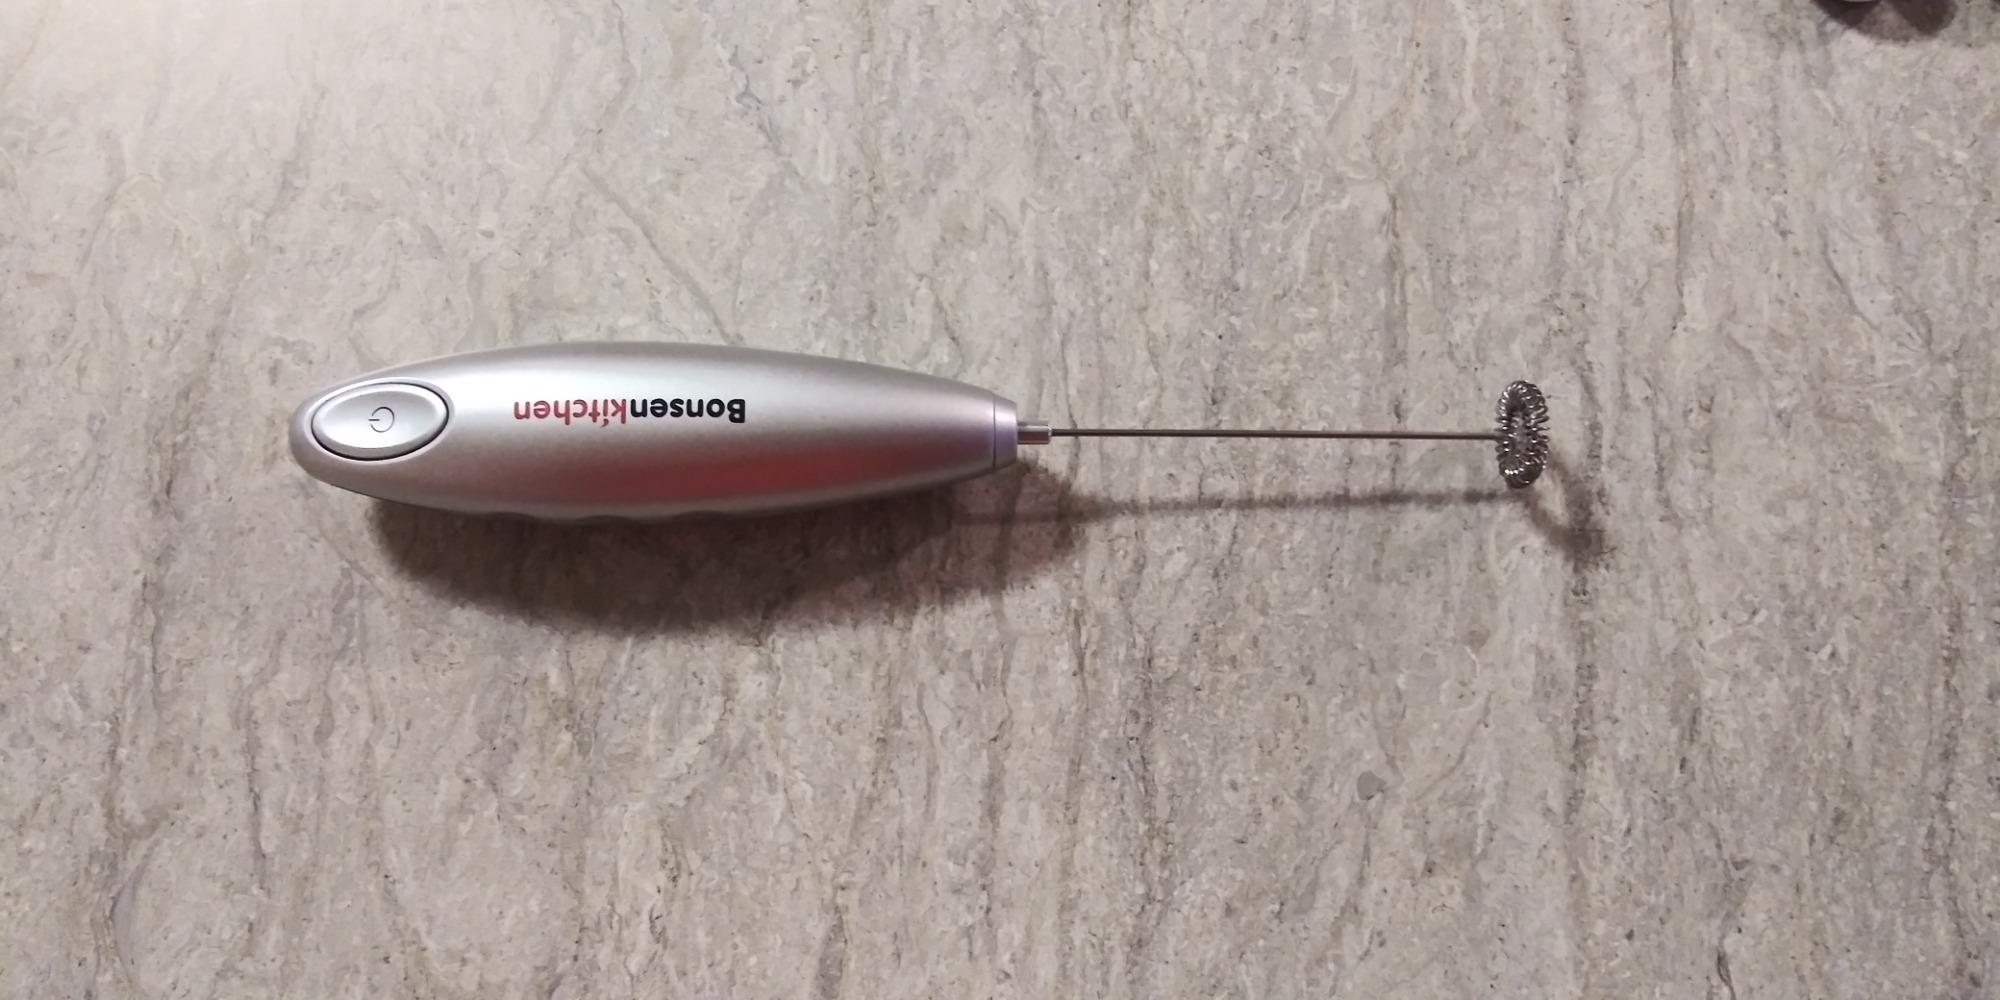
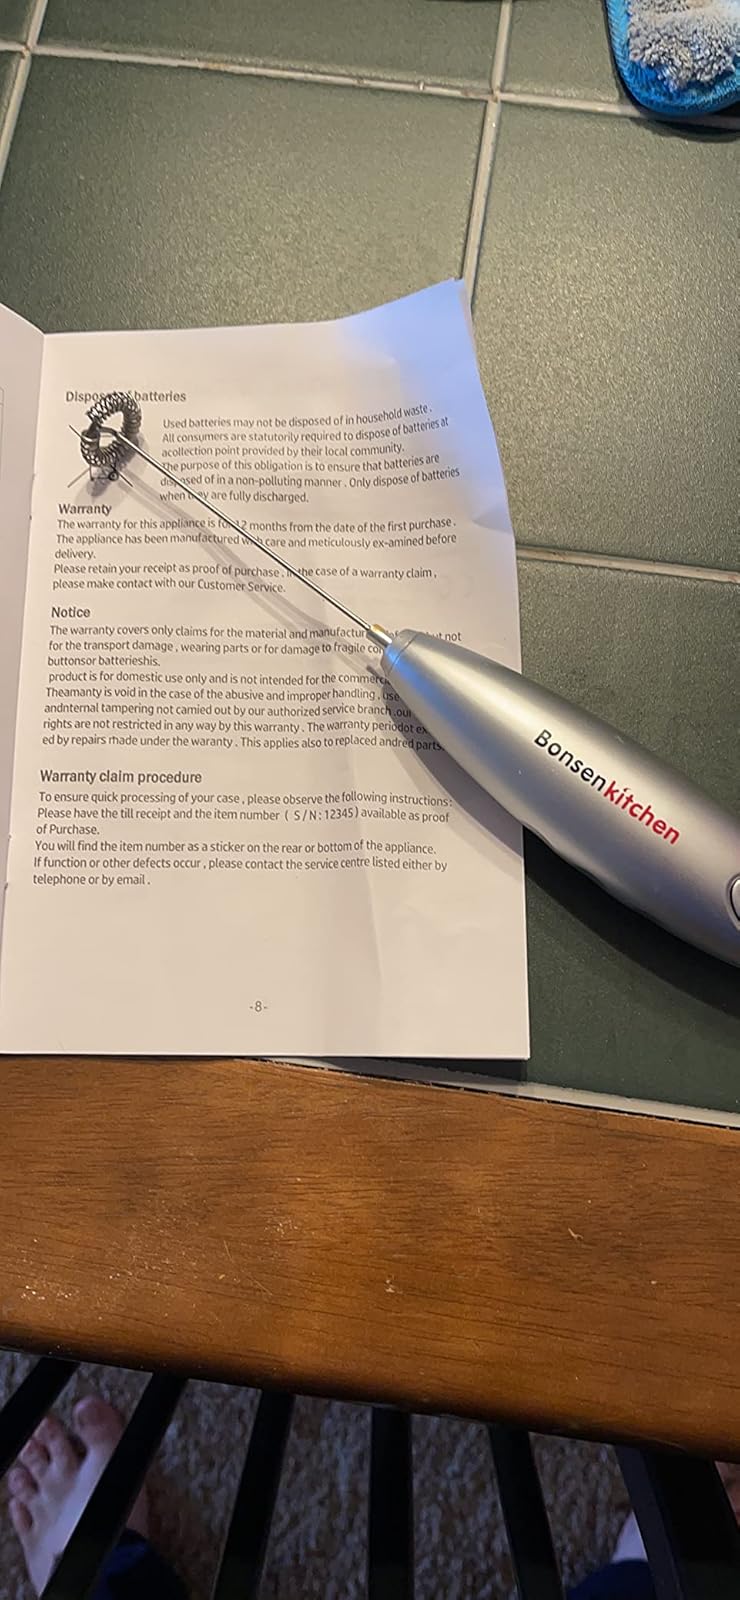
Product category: items_mixer
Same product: yes